Keanu Taylor

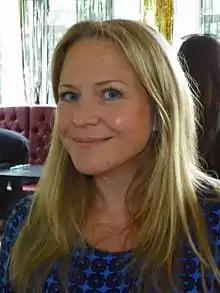
Keanu was murdered in The Queen Victoria pub by Linda Carter (Kellie Bright, "pictured"), making him the victim of "The Six" storyline.

After Clenshaw confirmed the soap's 20 February 2023 broadcast would leave viewers with "a lot of questions", it was revealed to be the show's first-ever flash-forward scene, showing six female characters – Sharon, Linda Carter (Kellie Bright), Denise Fox (Diane Parish), Kathy Cotton (Gillian Taylforth), Stacey Slater (Lacey Turner) and Suki Panesar (Balvinder Sopal) – standing over the body of an unidentified dead man in The Queen Victoria public house, with the only clues to his identity being his sex and the body wearing a black suit with amber cufflinks. The storyline became known as "The Six", in reference to the six female characters who were in the frame to be the murderer.